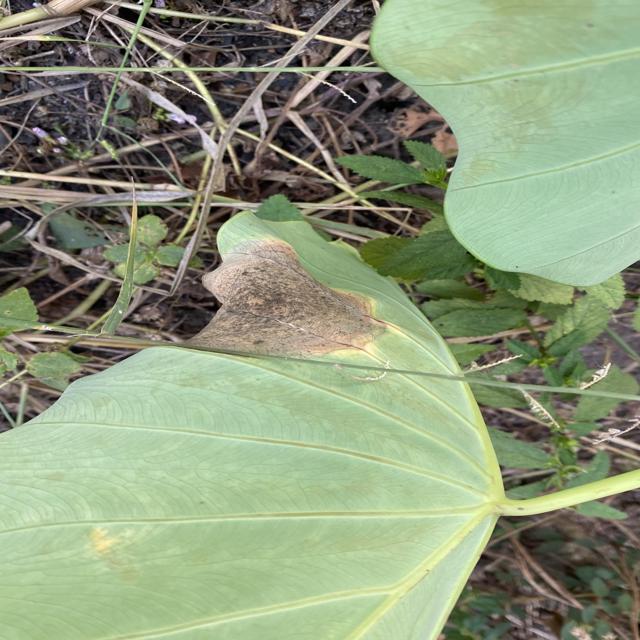
Label: Late_Blight